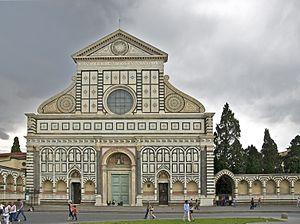
Façade de l'église Santa Maria Novella à Florence, Italie.
L'église Santa Maria Novella, la première basilique de Florence, est située sur la Piazza Santa Maria Novella.